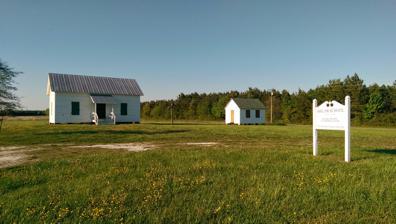
Building: Shiloh School
Country: United States of America
Year built: 1906
This article is about the one-room school near Kilmarnock, Virginia. For other uses, see Shiloh School District (disambiguation) and Shiloh High School (disambiguation) . United States historic place Shiloh School U.S. National Register of Historic Places Virginia Landmarks Register Show map of Virginia Show map of the United States Location Jct. of VA 605 and VA 606, near Kilmarnock, Virginia Coordinates 37°46′5″N 76°19′51″W / 37.76806°N 76.33083°W / 37.76806; -76.33083 Area less than one acre Built 1906 ( 1906 ) Built by Kent, Elliot F. NRHP reference No. 91001976 VLR No. 066-0034 Significant dates Added to NRHP January 22, 1992 Designated VLR June 19, 1991 Shiloh School is a historic one-room school building located near Kilmarnock , Lancaster County, Virginia .  It was built in 1906, and is a one-story, three-bay, simple frame building measuring 20 feet by 34 feet. It sits on a brick foundation and has a standing seam metal gable roof. Jessie Ball duPont (1884-1970) taught at the school in 1906–1907. It was used as a schoolhouse until 1929, and subsequently used for farm storage. It was listed on the National Register of Historic Places in 1992. References